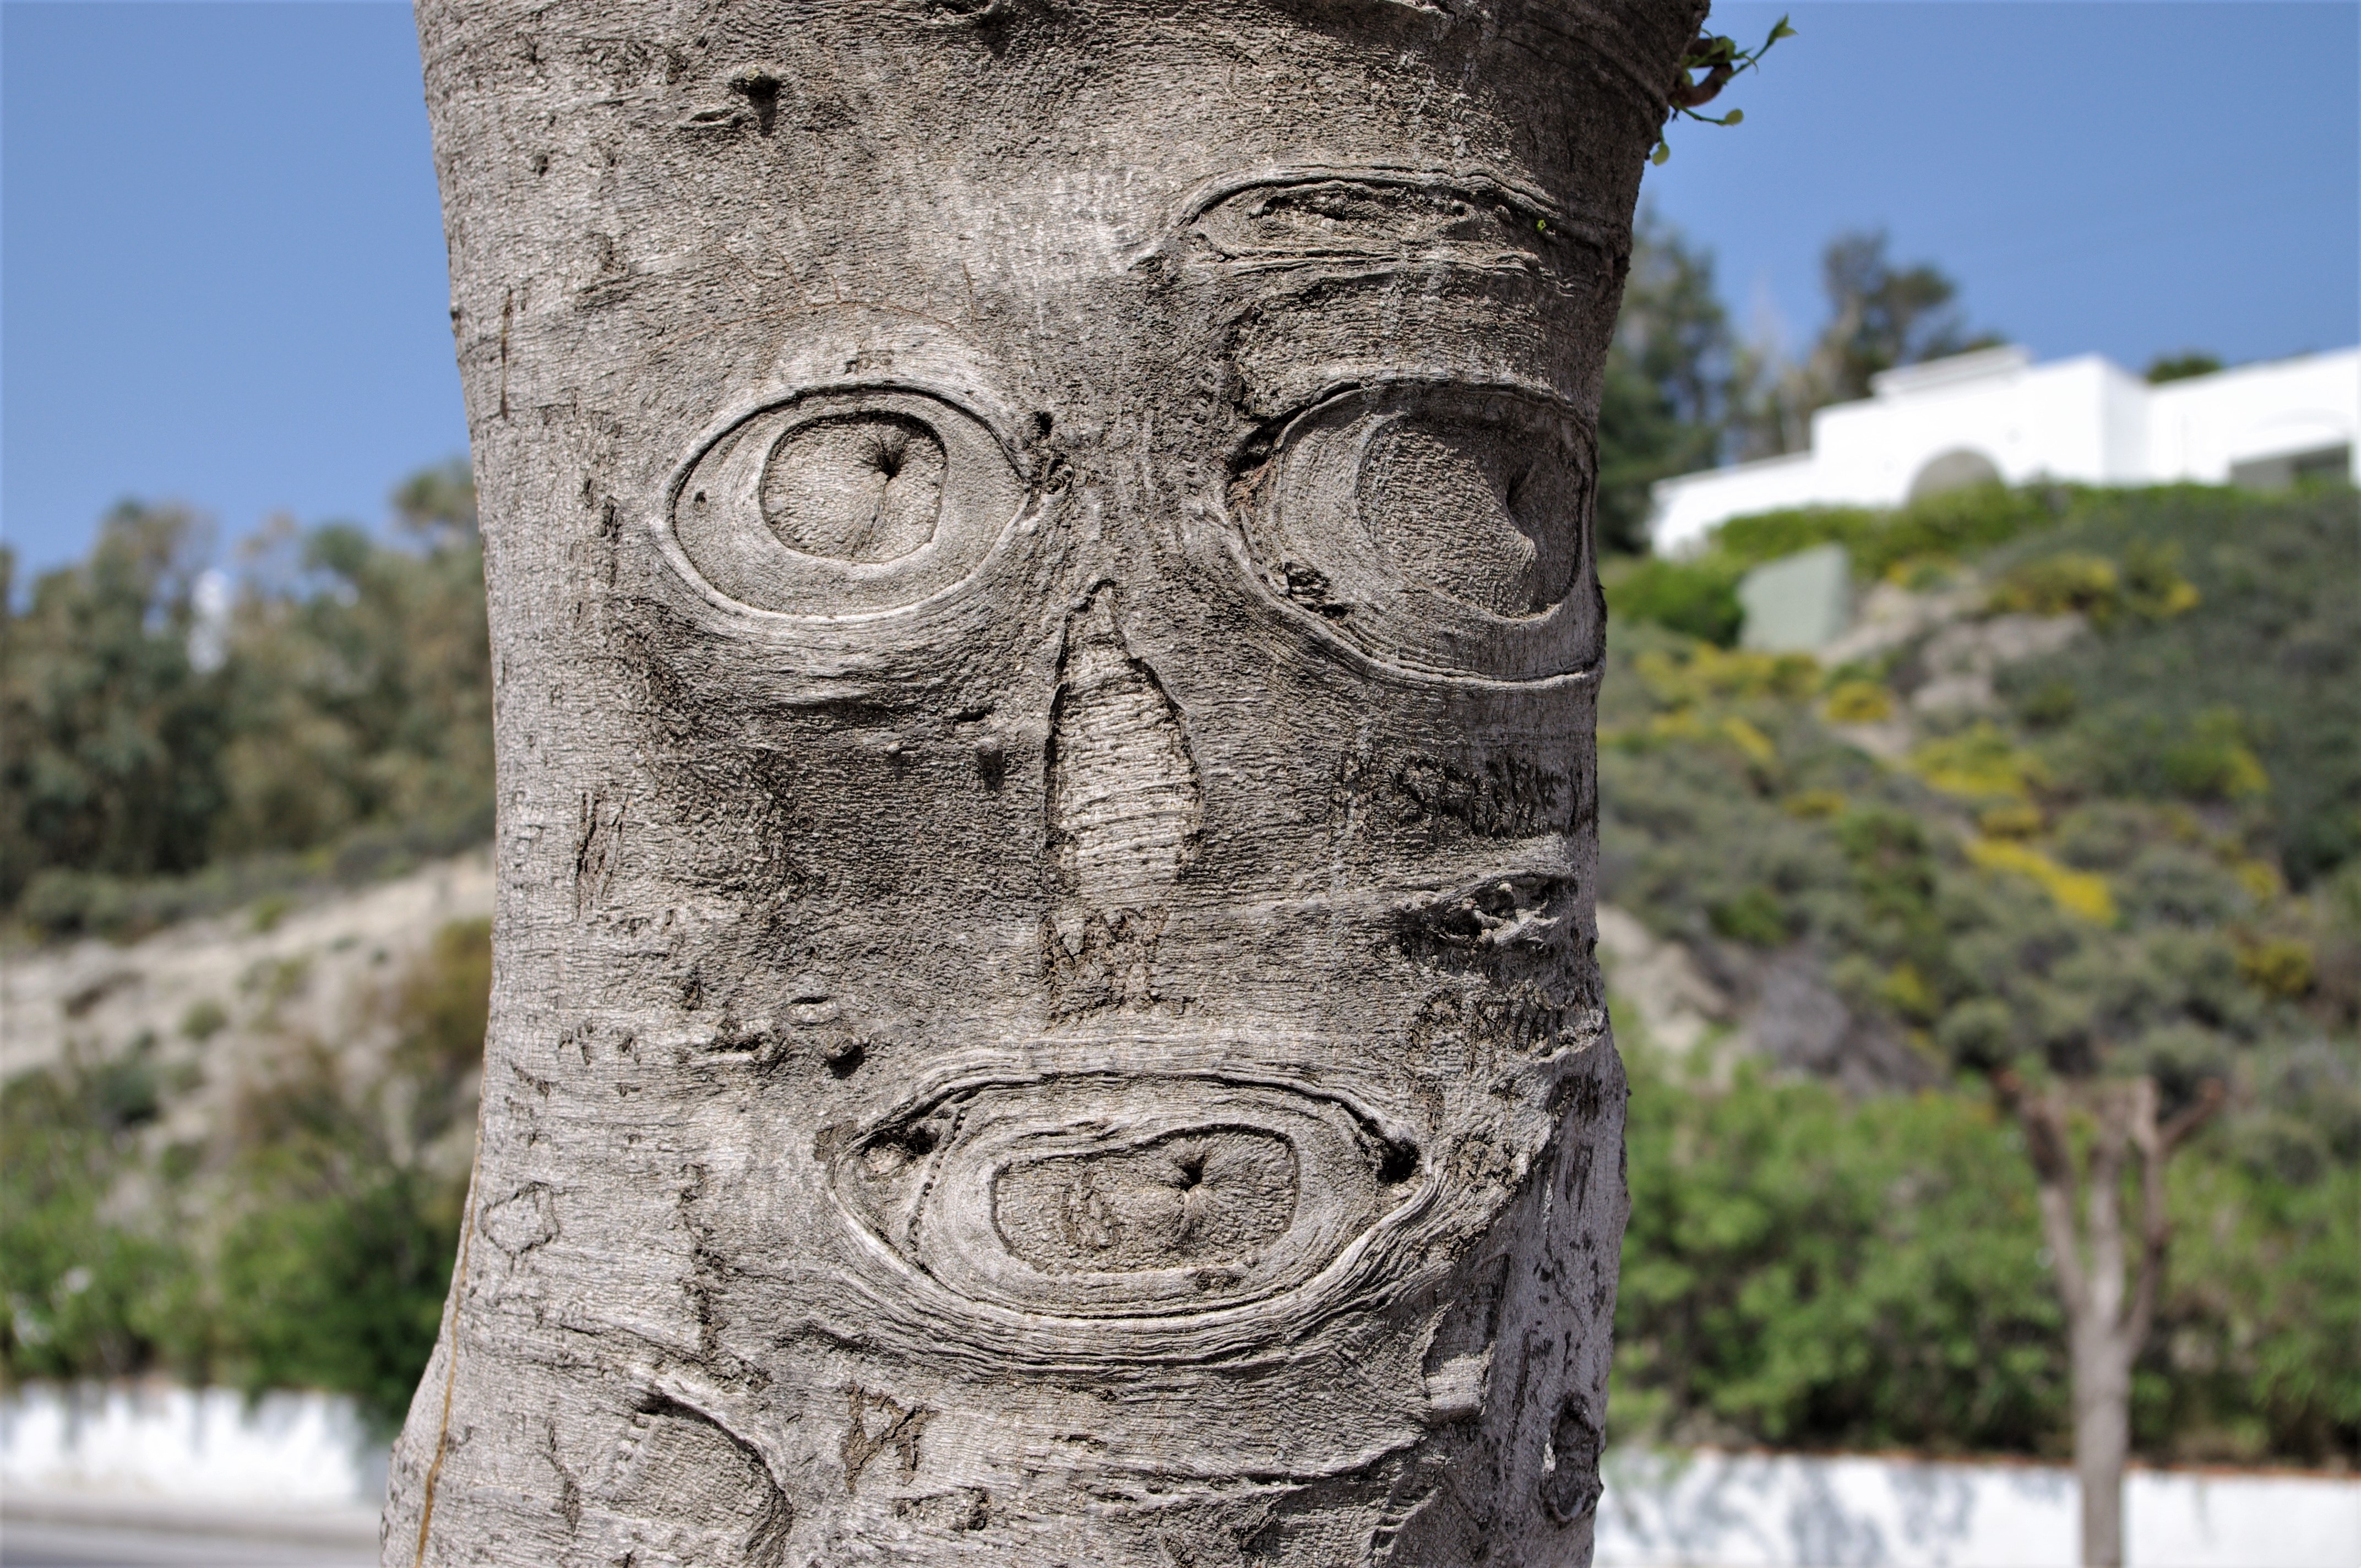
tree, rock, plant, wood, trunk, monument, bark, statue, log, column, smile, tribe, face, sculpture, art, temple, ruins, funny, carved, carving, friendly, monolith, stele, tree face, tree spirit, forest spirit, ancient history, woody plant, outdoor structure